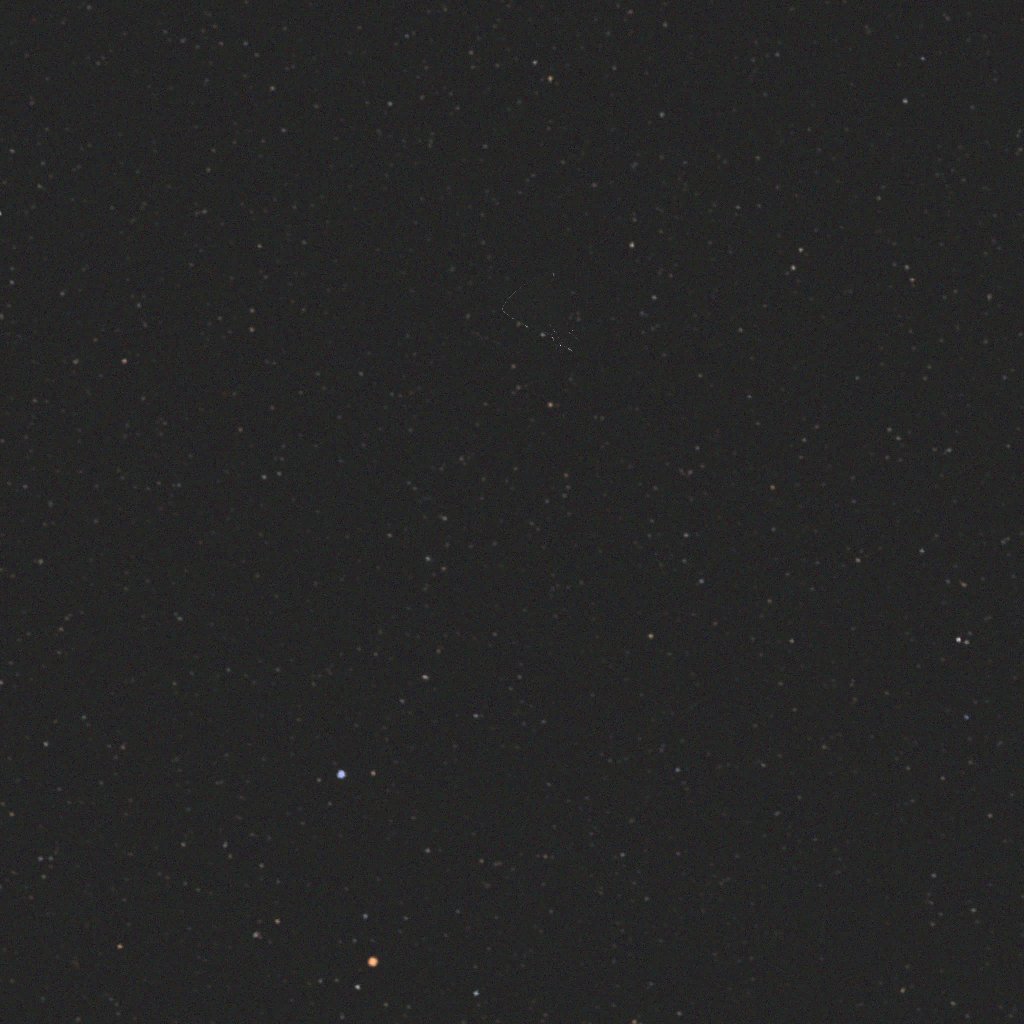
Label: debris